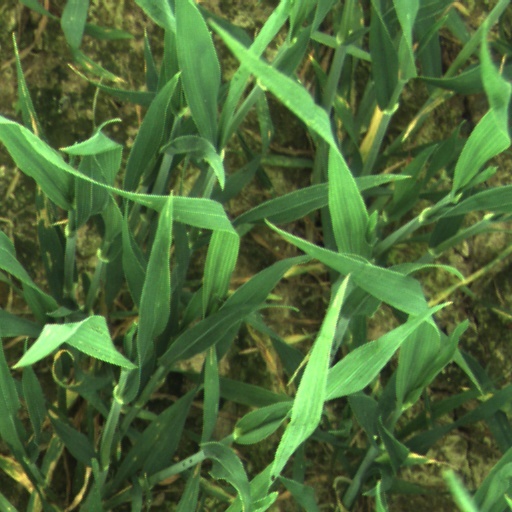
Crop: wheat